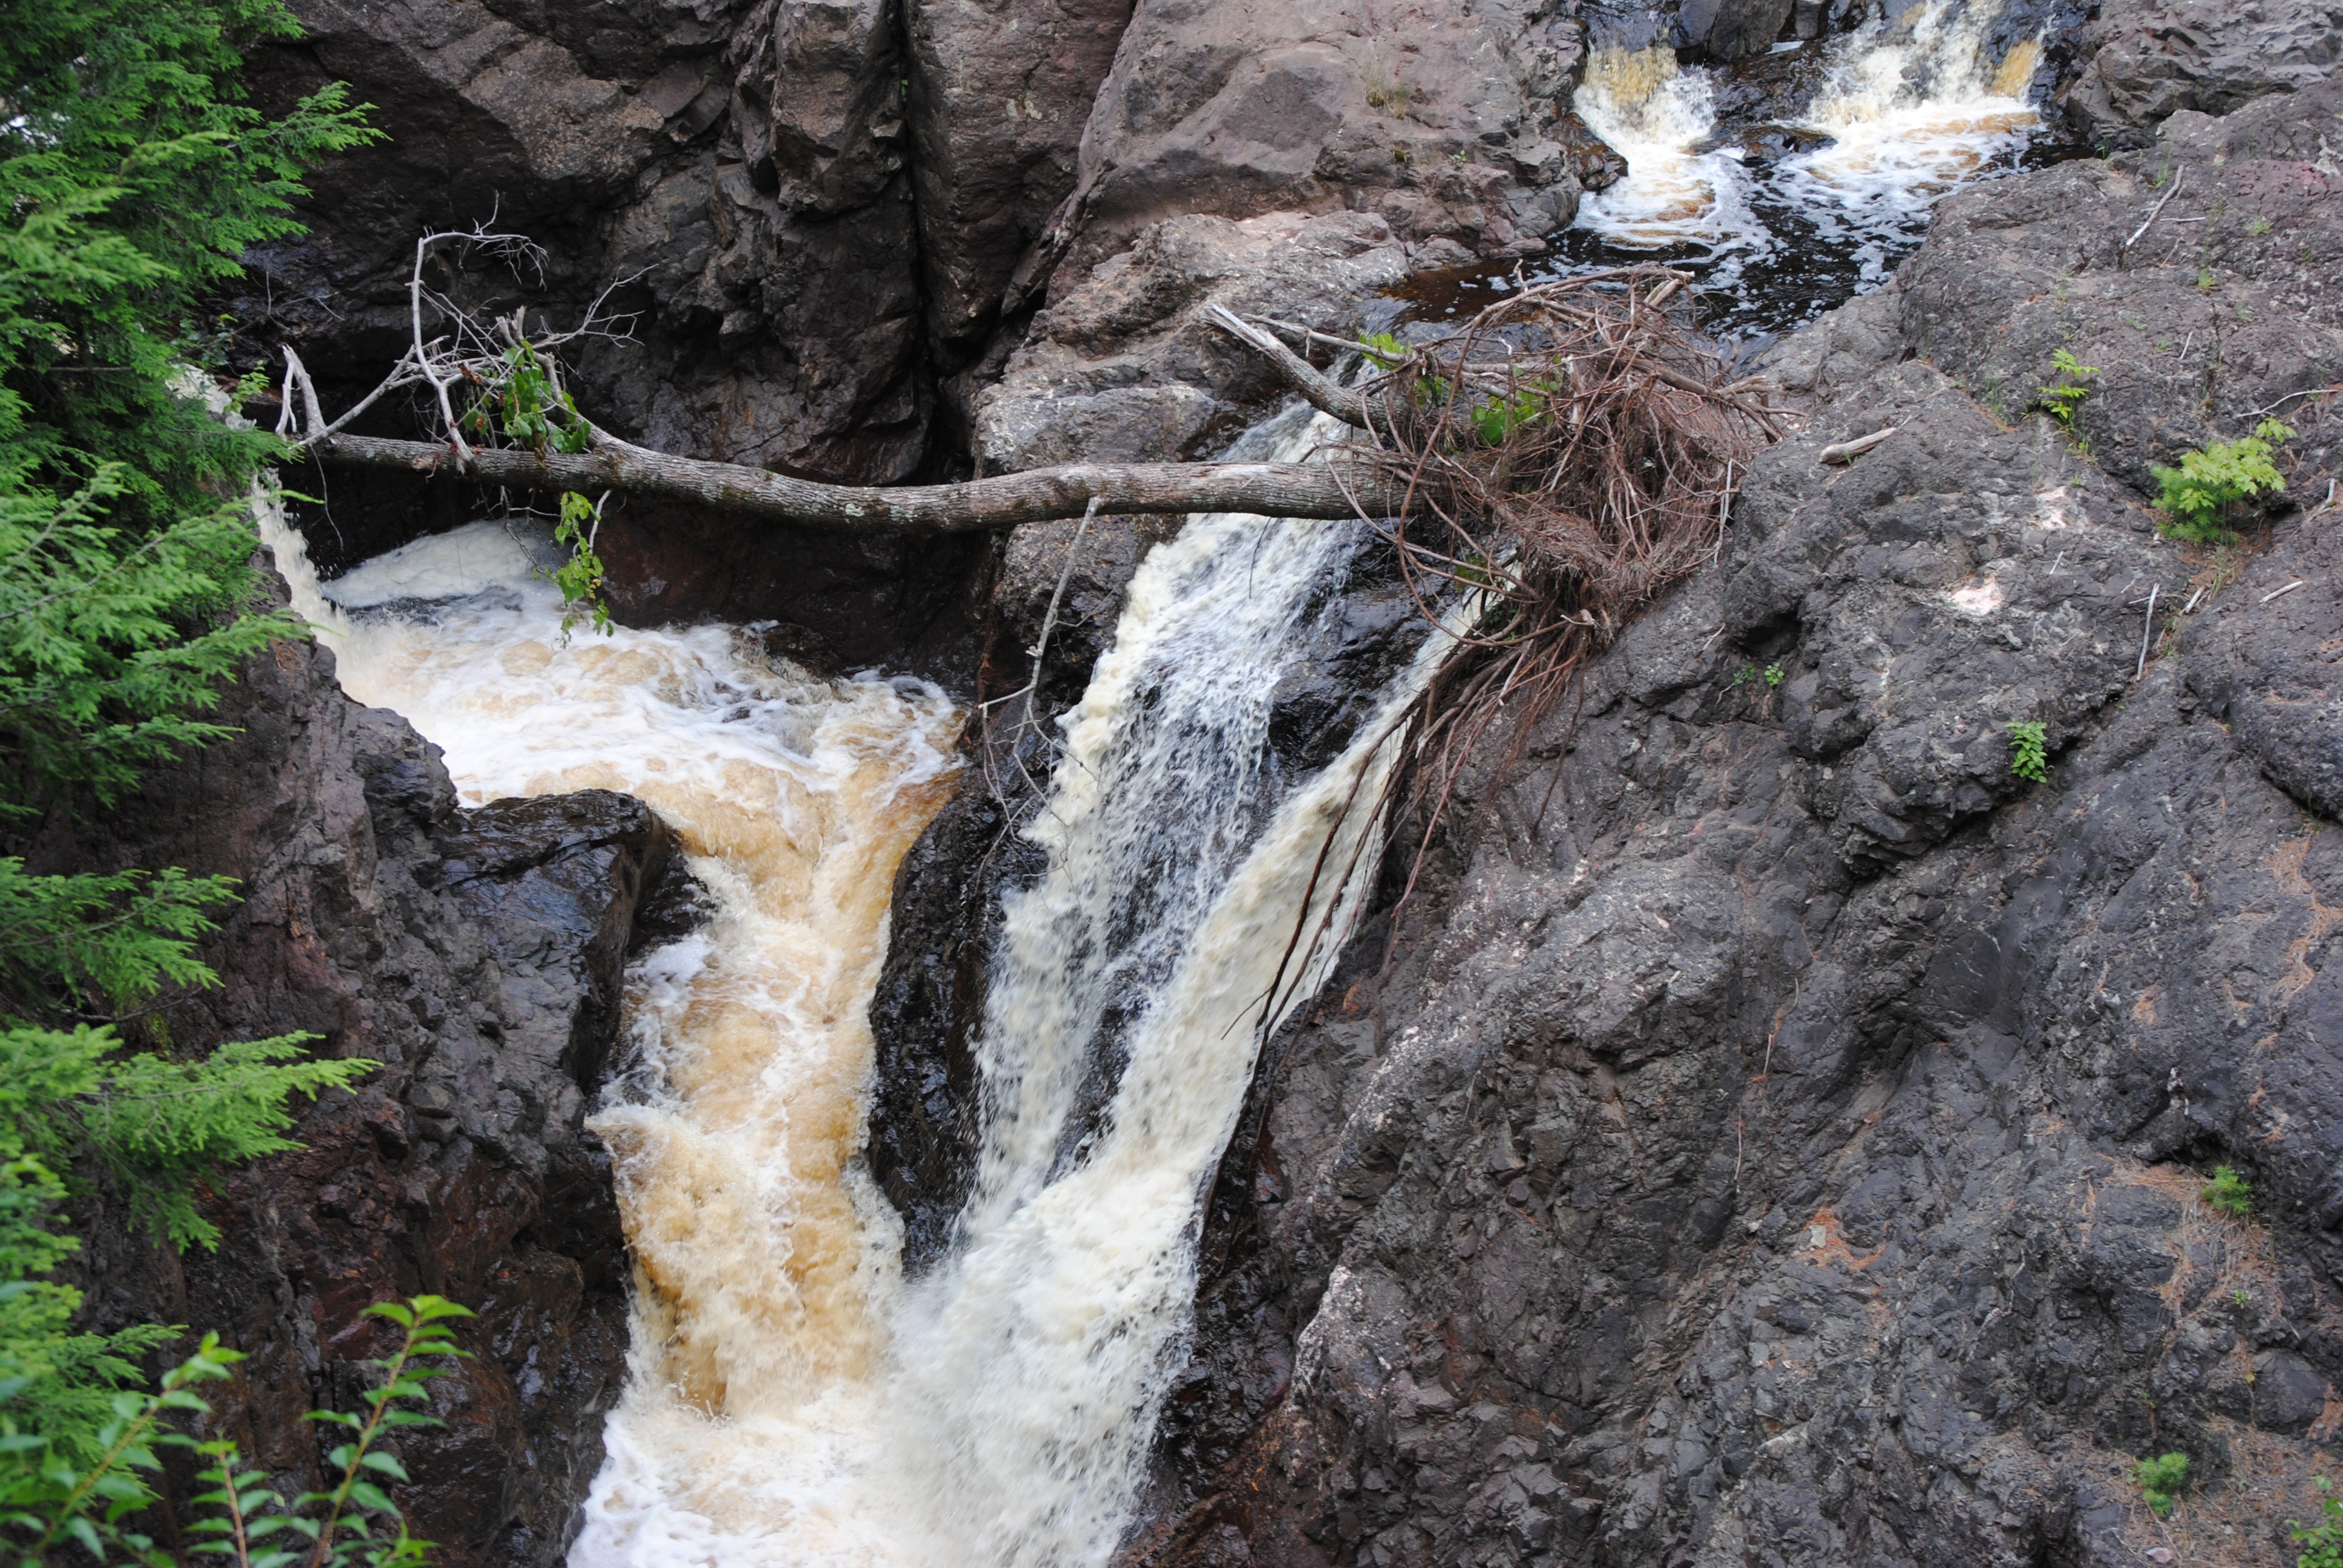
landscape, water, nature, rock, waterfall, wilderness, trail, river, stream, rapid, body of water, geology, ravine, water feature, watercourse, wisconsin, geological phenomenon, copper falls